Almost Human (TV series)

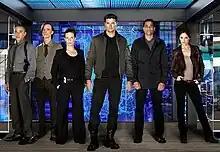
The main cast of "Almost Human"

The series first appeared as part of Fox's development slate in September 2012. In January 2013, Fox green-lit production of a pilot episode. On May 8, 2013, the series was added to the network's 2013–14 schedule. On September 9, 2013, it was announced that executive producer and co-showrunner Naren Shankar, who joined the series after the production of the pilot, would depart the series due to creative differences, while creator J. H. Wyman would continue as sole showrunner.